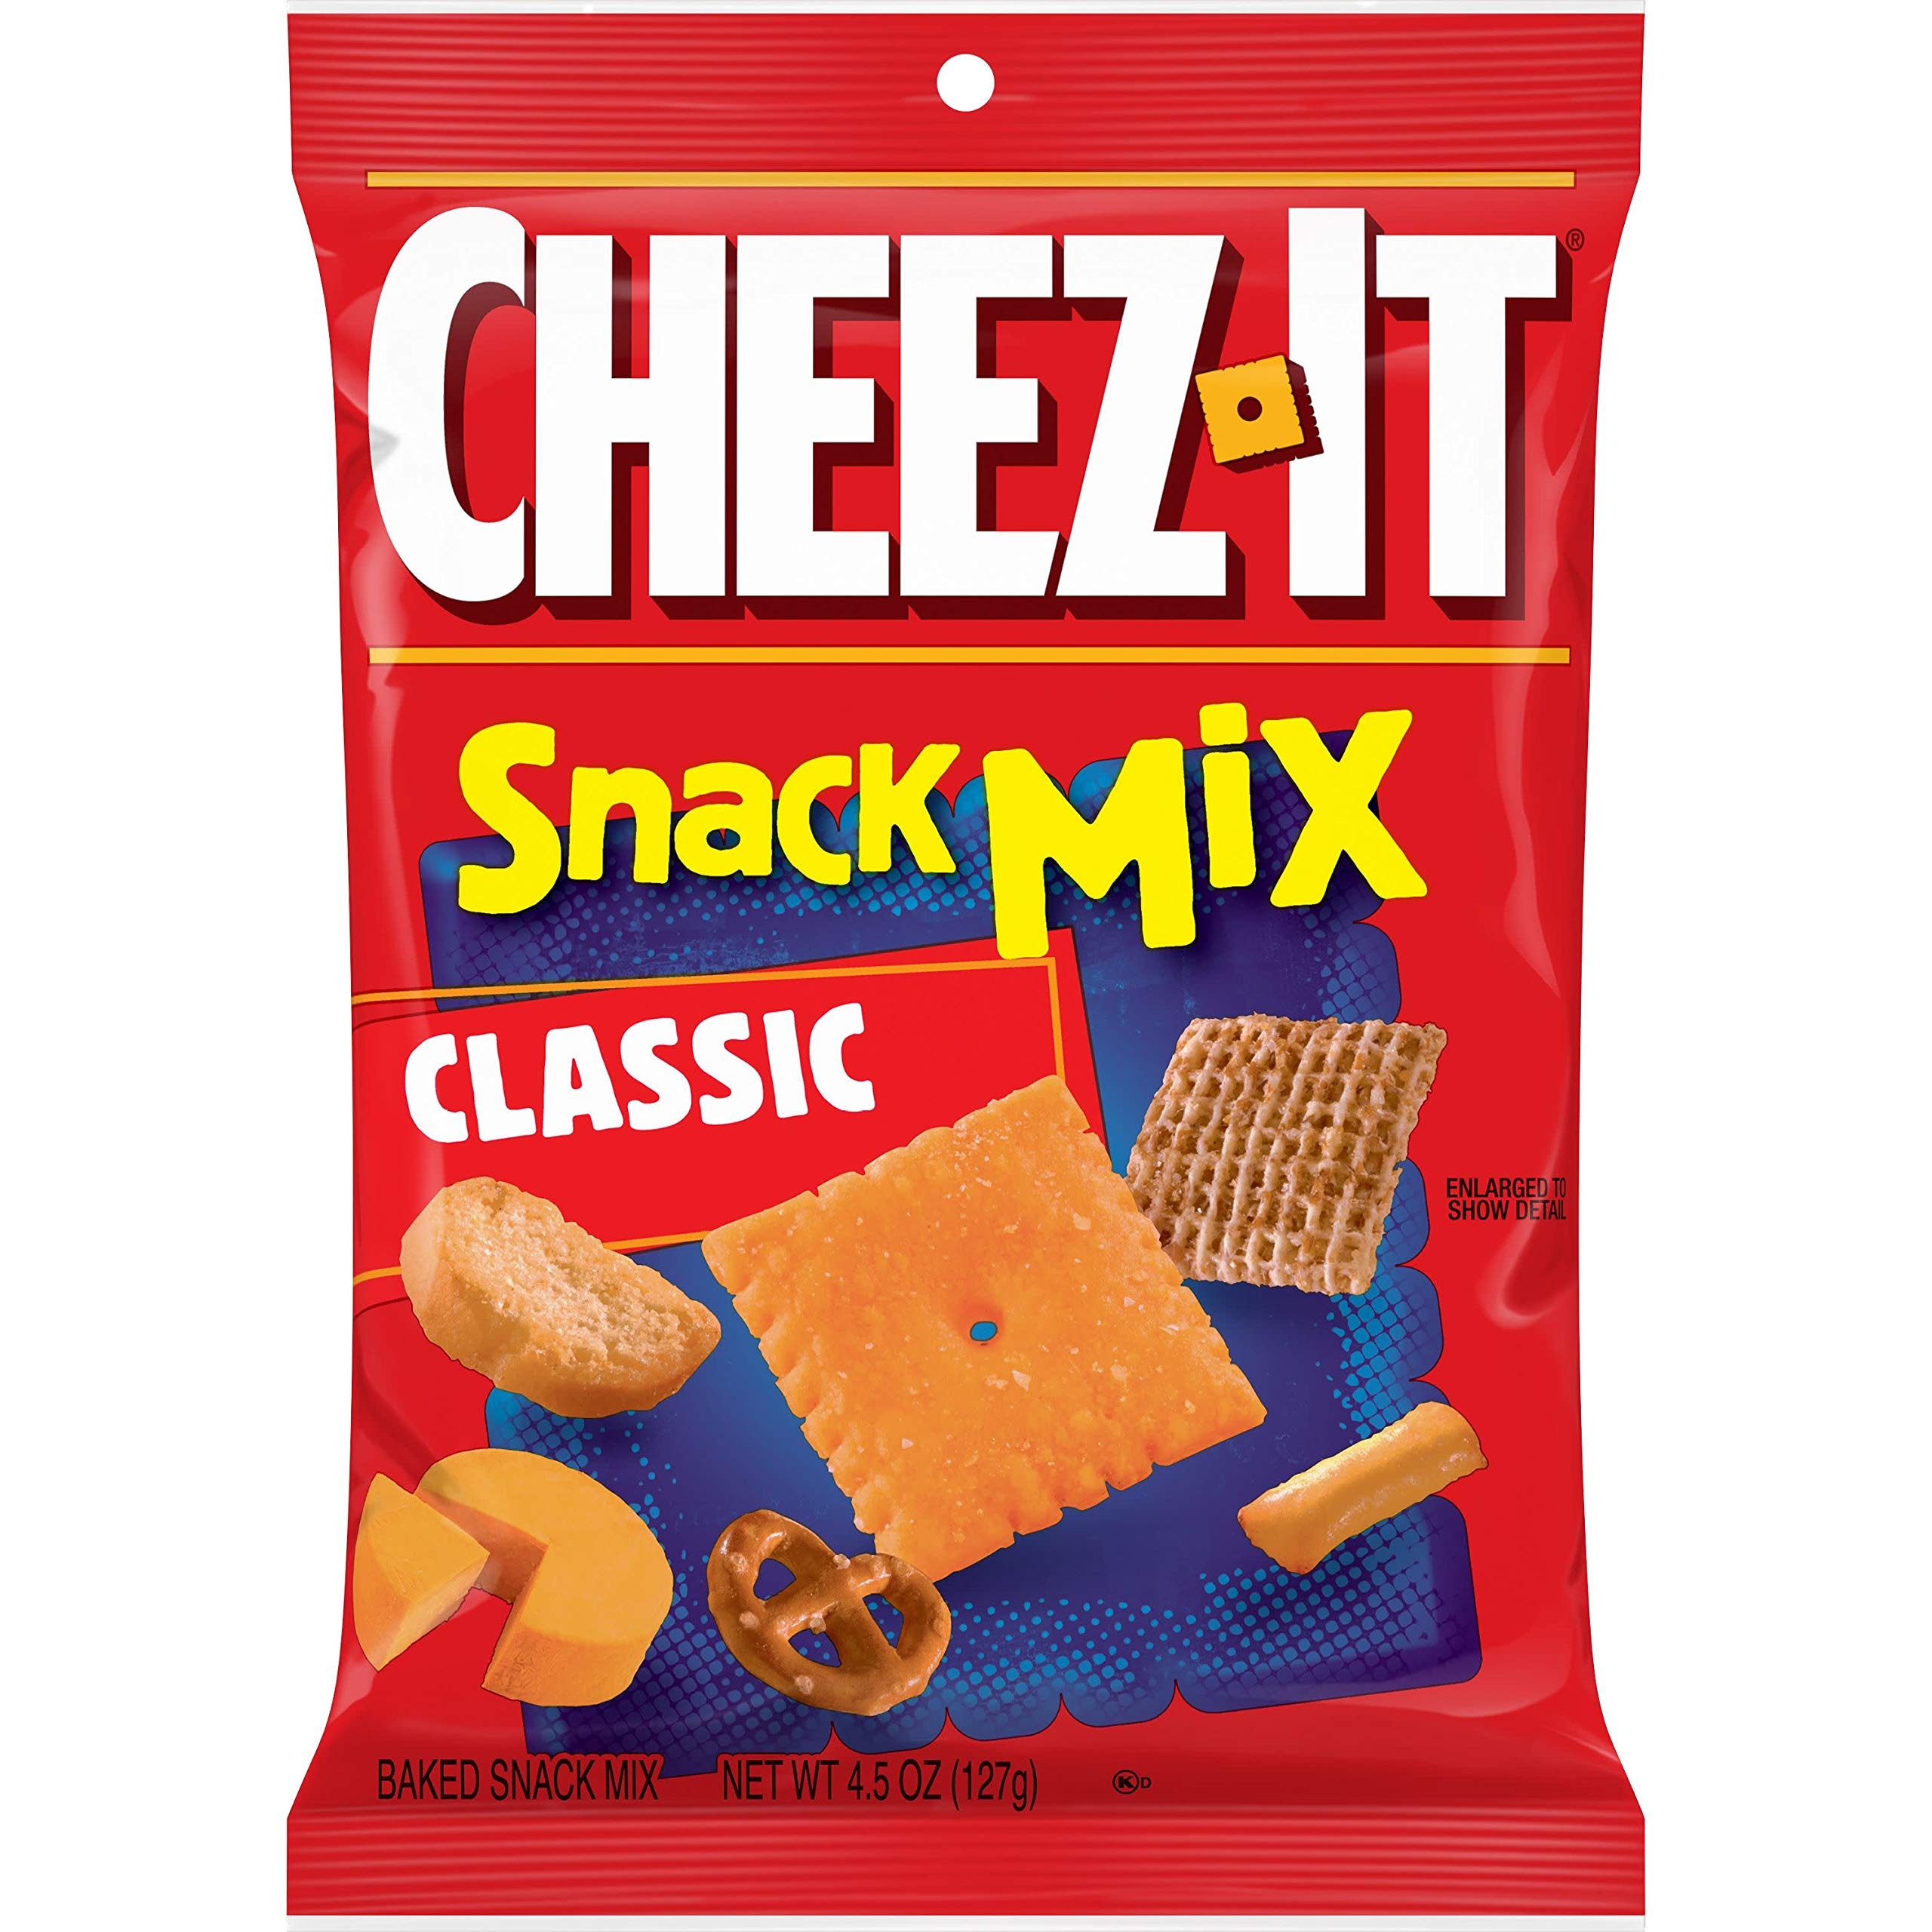
Item Name: Cheez-It, Baked Snack Mix, Classic, 4.5oz Pouch
Bullet Point 1: A perfectly seasoned snack mix of crackers made with real cheese, salty pretzels, mini toasted bread slices, savory wheat squares, and cheese flavored rice balls
Bullet Point 2: Our irresistible baked snack mix is great for sharing and makes a delicious anytime snack that pleases both kids and adults
Bullet Point 3: Made with 100% real cheese aged for a bold taste; Contains wheat, milk, and soy ingredients; Kosher dairy
Bullet Point 4: A travel-ready food; Makes a tasty bite at home or on the go; Ideal for gatherings, parties, snack spreads, and more; Stow in lunchboxes, totes, and backpacks
Bullet Point 5: Includes 1, 4.5-ounce pouch of ready-to-eat snack mix; Packaged for freshness and great taste
Value: 4.5
Unit: Ounce

Price: 2.99